Allied landing craft in World War II

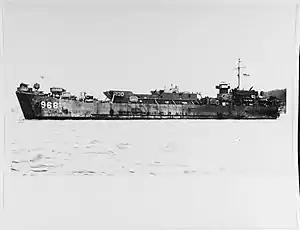
Landing Ship LST-968 carrying LCT-1230 landing craft

Among the second-line landing craft, particular attention should be given to tank landing craft (LCT – Landing Craft, Tank) designed to transport tanks and other vehicles. The first LCT models were quite similar to one another. The concept was conceived before the war, but the true impetus came after the lesson learned by the British at Dunkirk when dozens of British tanks, desperately needed back home, were left stranded on the French beaches. Churchill ordered the immediate development of a craft capable of landing or retrieving three 40-ton tanks from a beach. This led to the creation of the British LCT(1) landing craft, which, with only minor modifications, remained in use almost until modern times. The tank compartment was surrounded on the bottom and both sides by fuel tanks, equipment, and armament storage. Initially, the tanks were not covered from above, a flaw later corrected with the addition of a canvas roof. The front gate-ramp was not watertight, so it was secured with an additional pair of watertight doors.